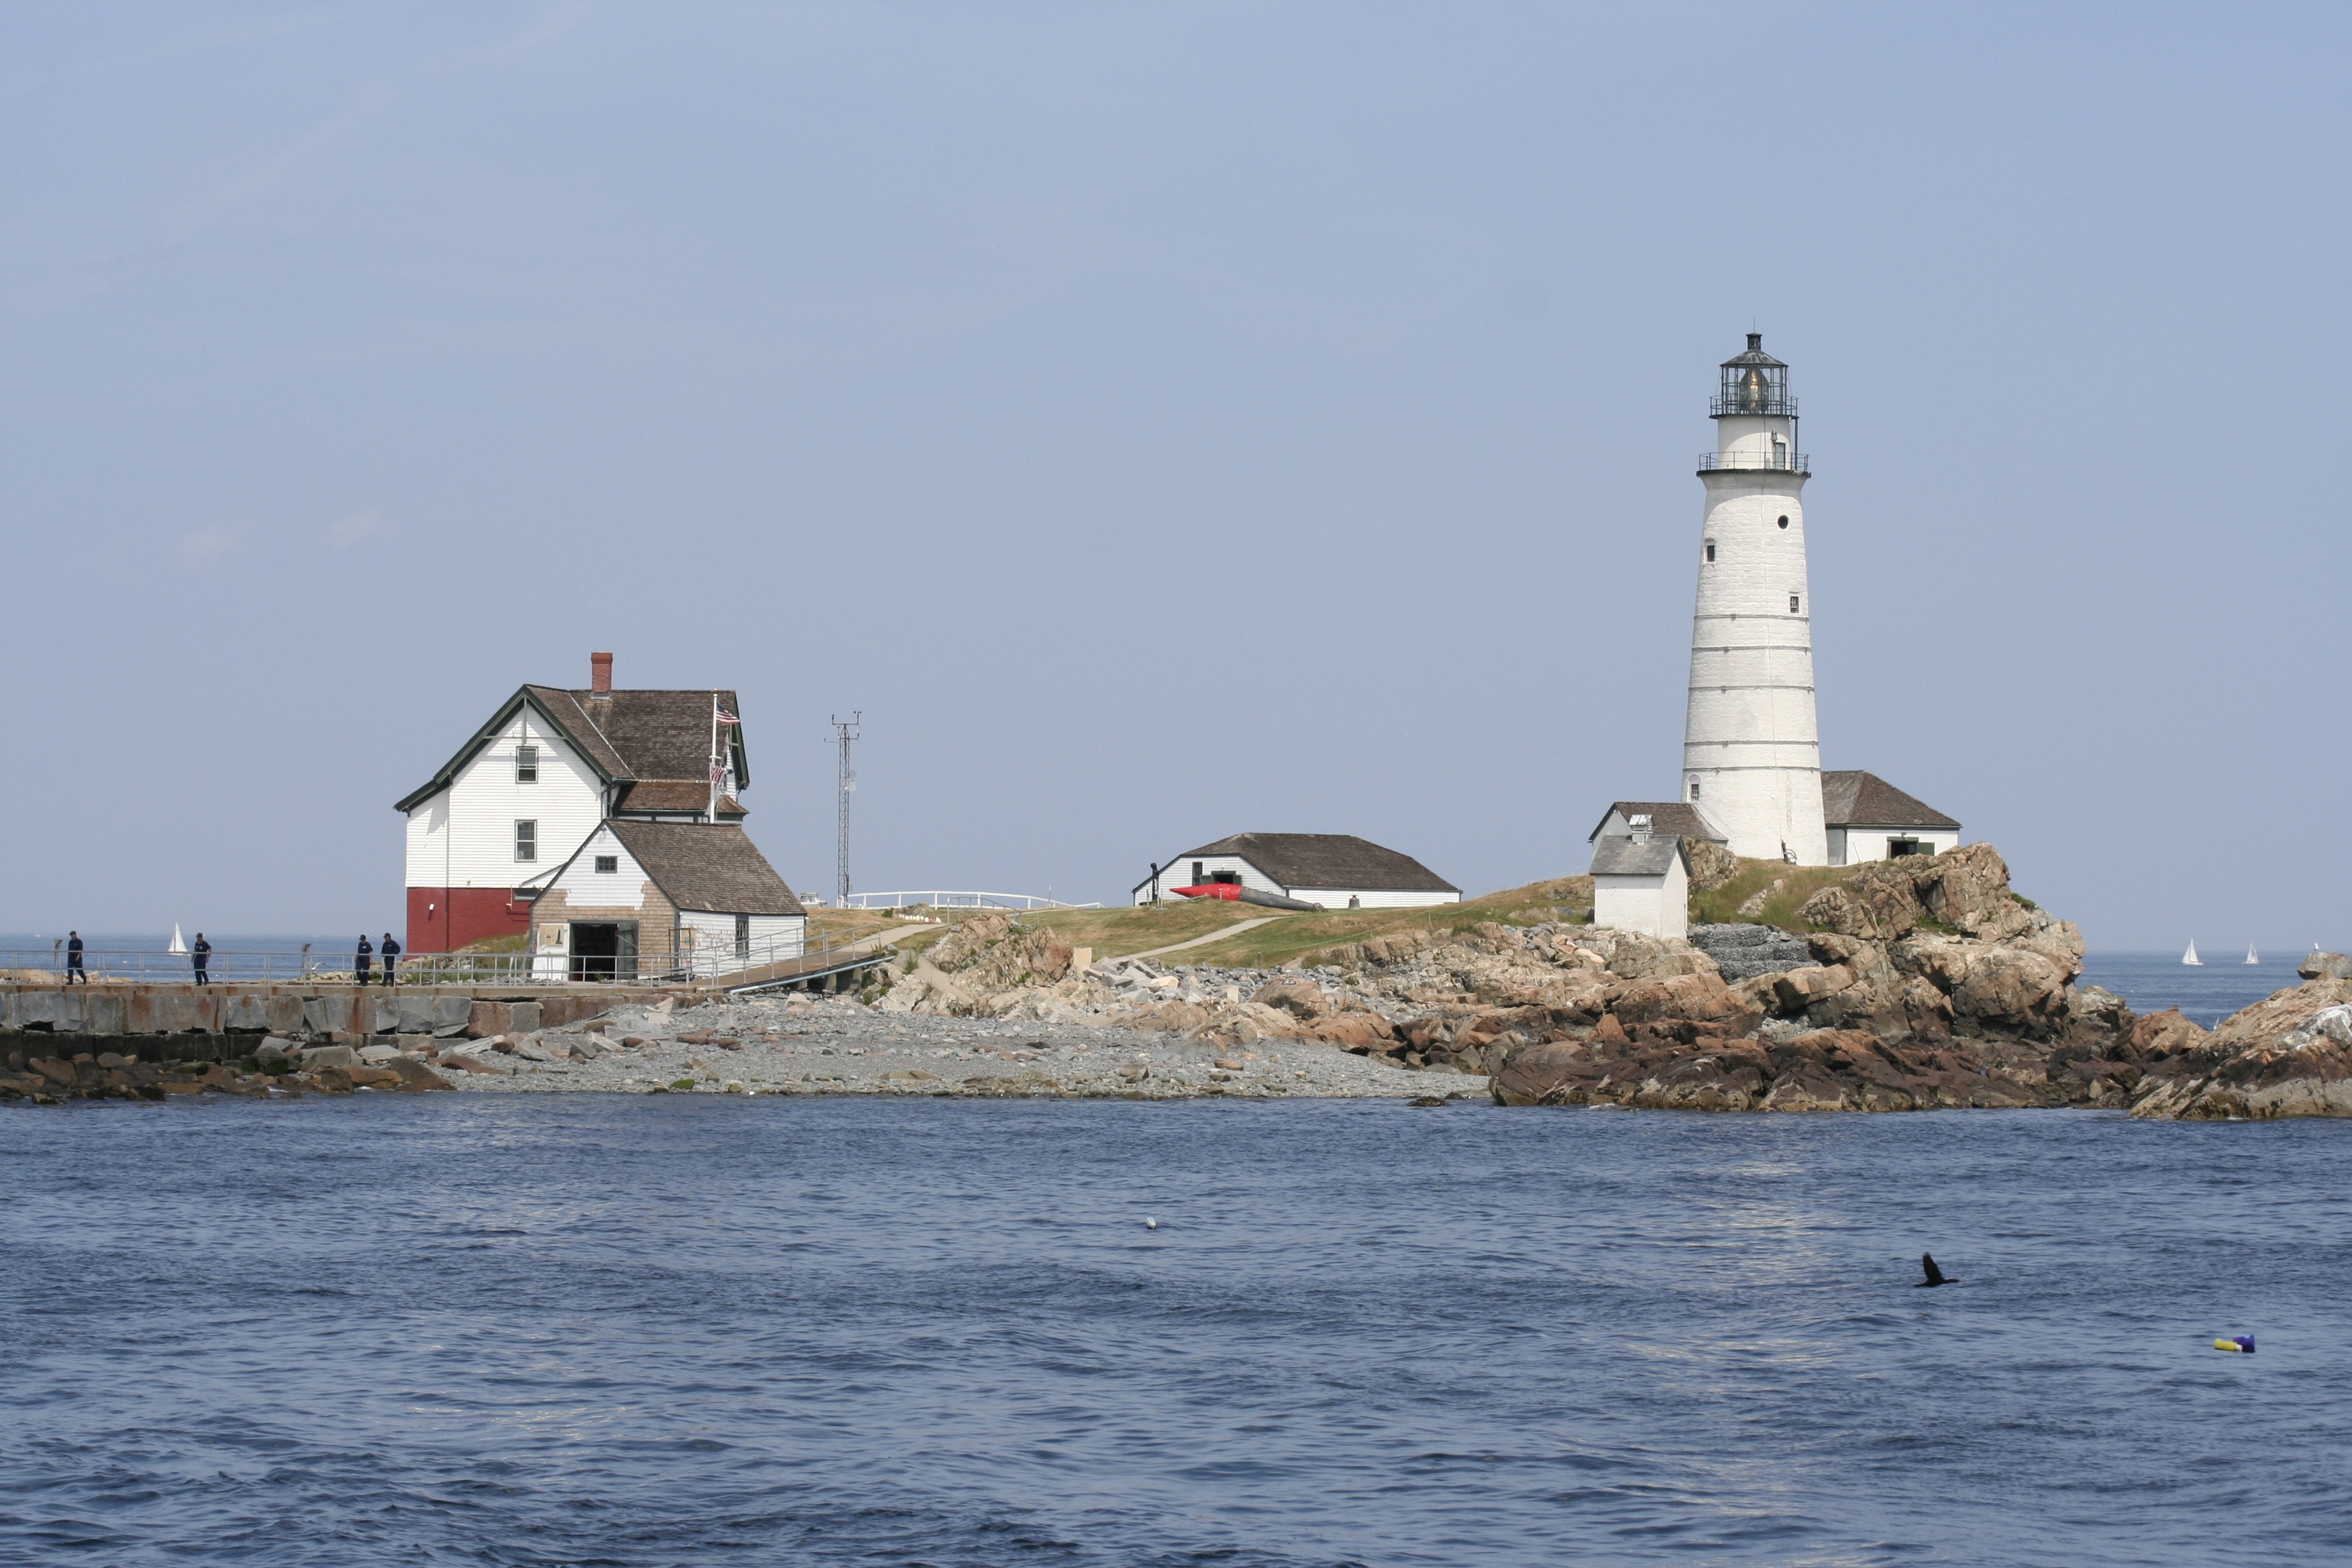
landscape, sea, coast, water, ocean, lighthouse, sky, vehicle, tower, scenic, bay, island, harbor, blue, historic, boston, breakwater, cape, massachusetts